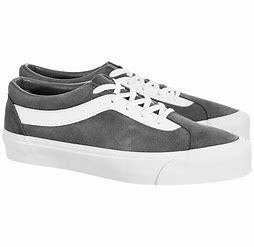
Brand: Vans
Model: Bold NI